Typeface

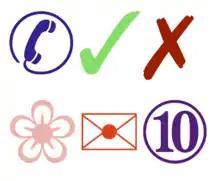
Examples of dingbats, which could be used in documents such as tourist guides or TV listings.

The process of printing typefaces has historically been far simpler than commissioning and engraving custom illustrations, especially as many non-text features of printed works like symbols and borders were likely to be reused by a printer in future. Non-character typefaces have therefore been created for elements of documents that are not letters but are likely to be reused regularly. These include: